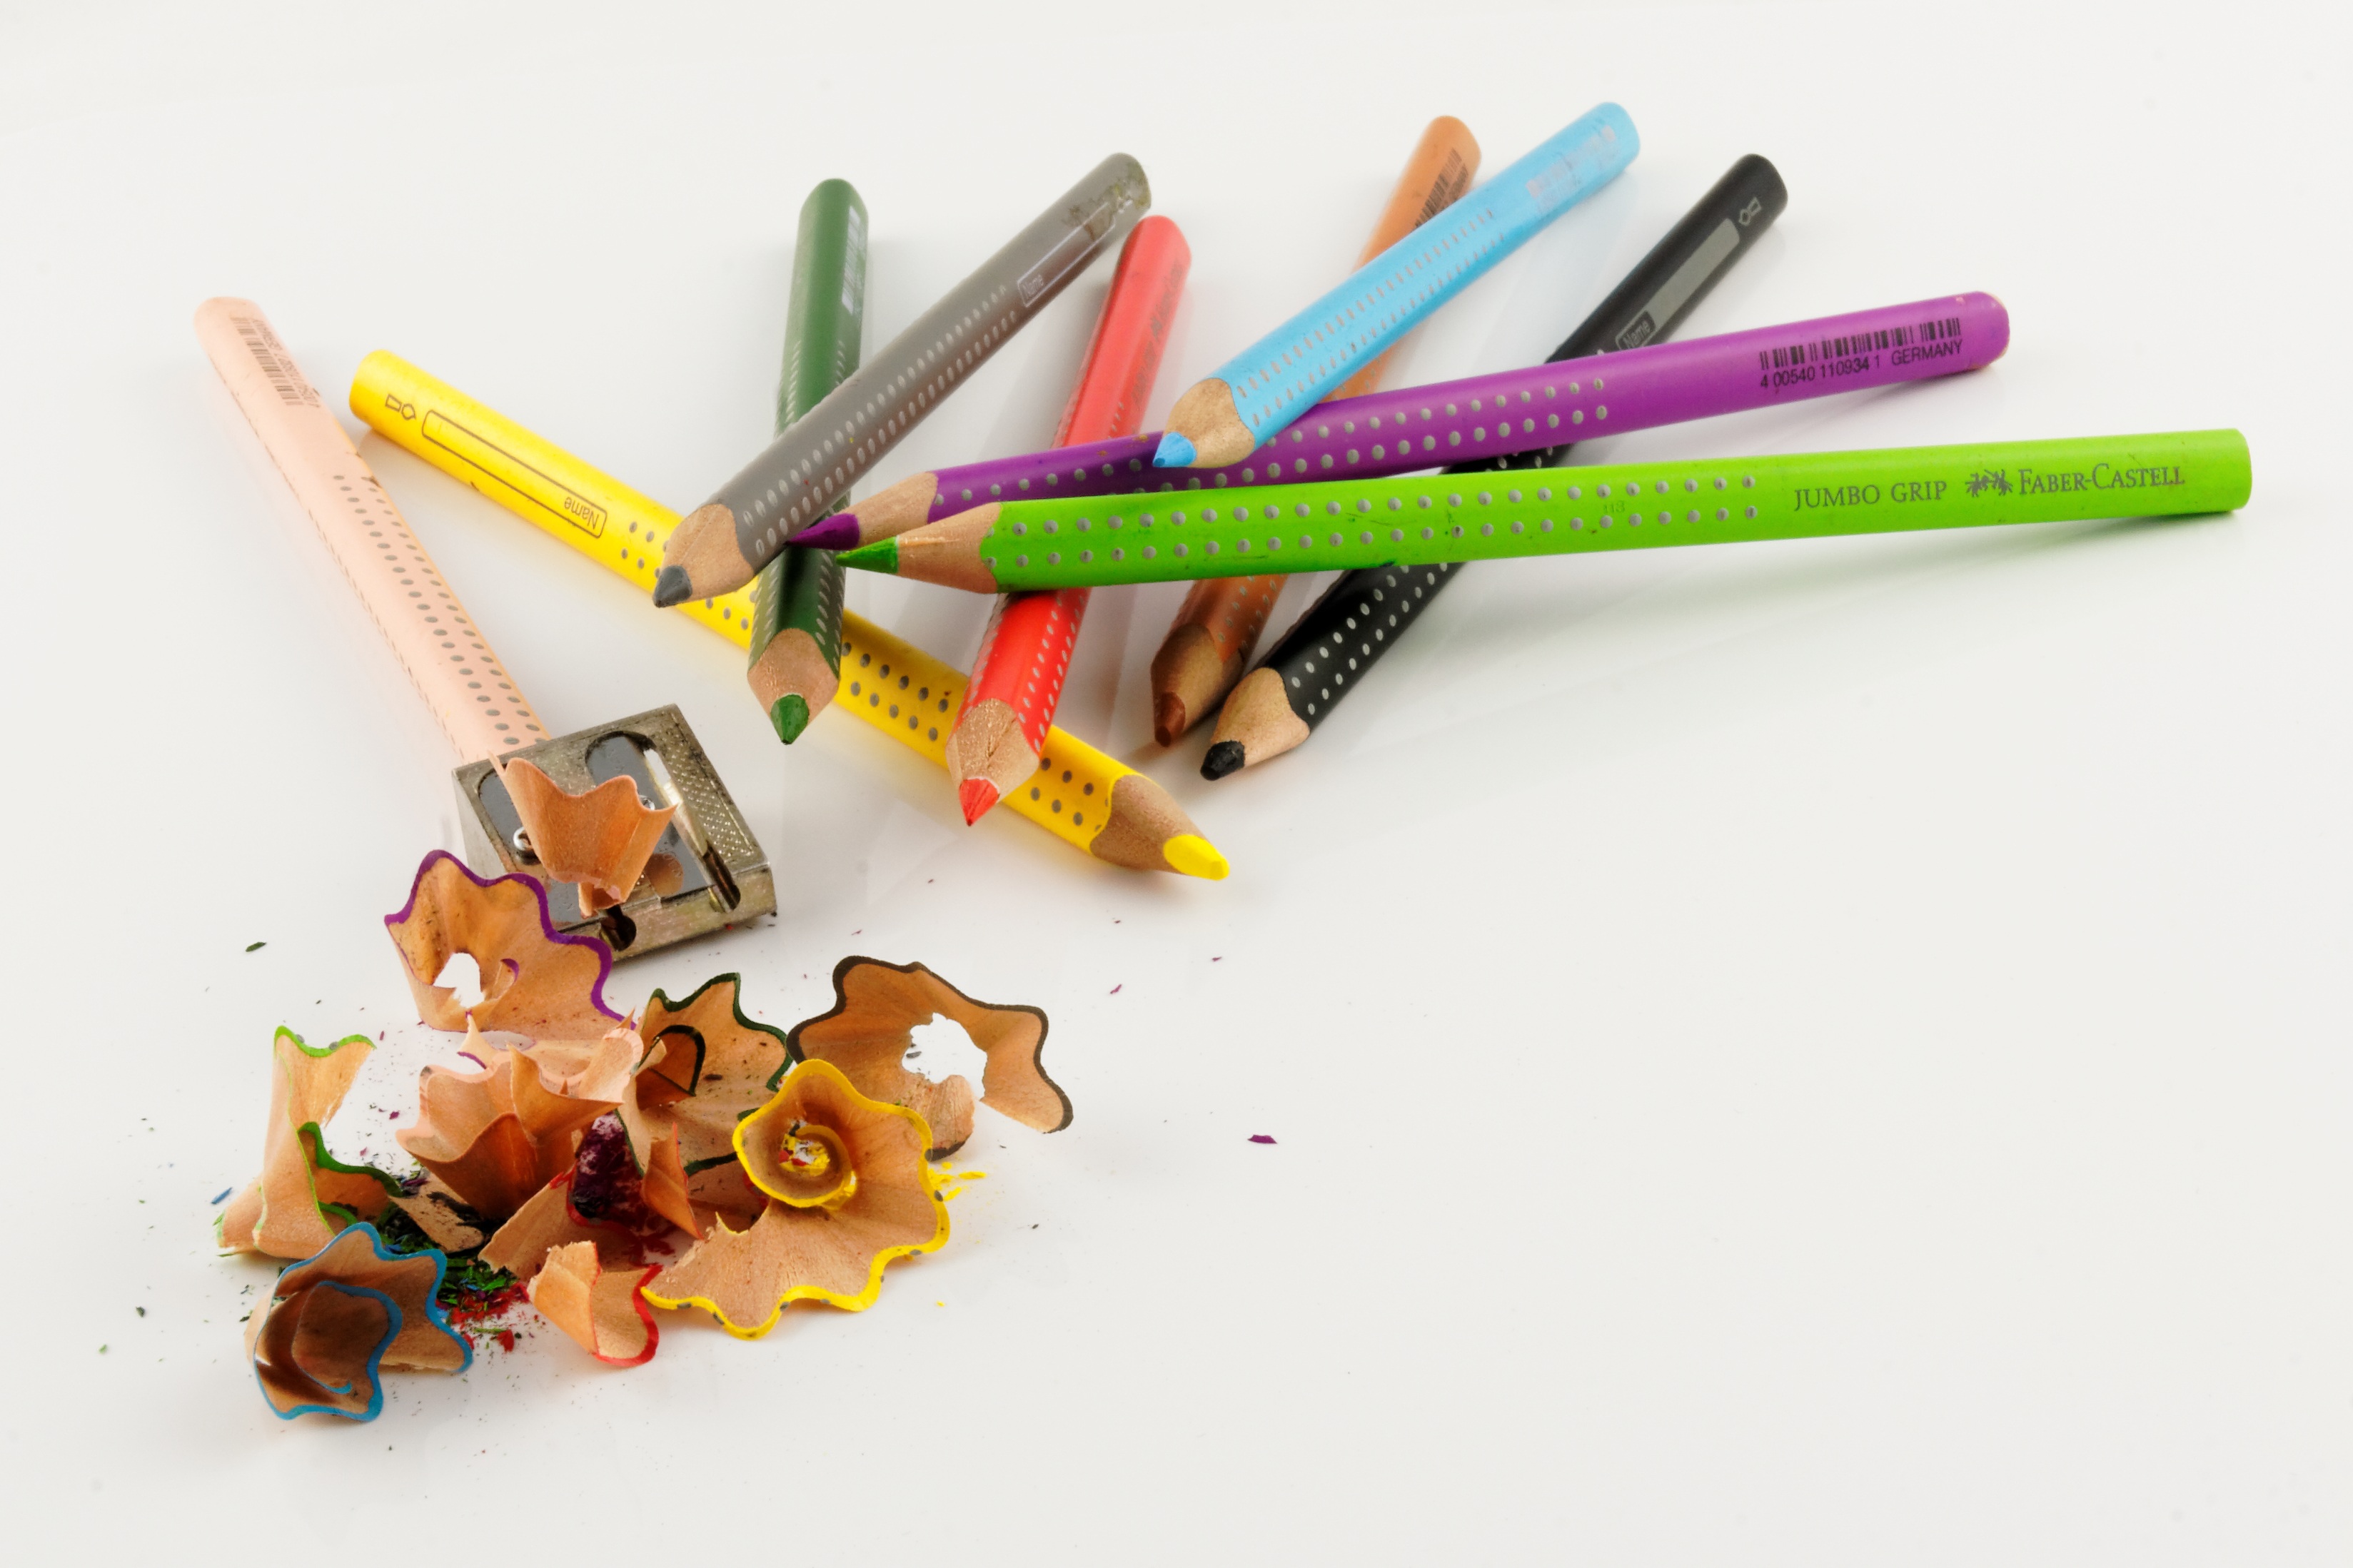
pencil, color, paint, colorful, yellow, toy, art, children, pens, stationery, kindergarten, school, crayons, draw, leave, pointed, spitzer, colored pencils, colour pencils, wooden pegs, writing accessories